Fête

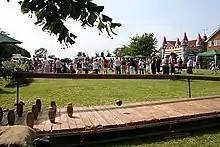
An English village fête in Longdon

Village fêtes are common in Britain. These are usually outdoor shows held on village greens or recreation grounds with a variety of activities. They are organised by an ad hoc committee of volunteers from organisations like religious groups or residents' associations. Fêtes can also be seen in former British colonies. In Australia, fêtes are often held yearly by schools and sometimes churches to raise funds.